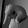
ASL letter: Q